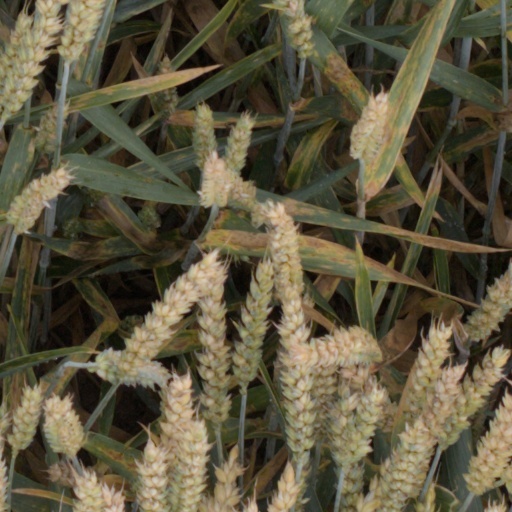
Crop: wheat